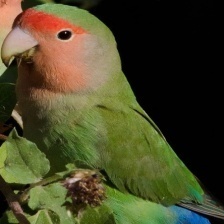
Species: ROSY FACED LOVEBIRD
Scientific name: AGAPORNIS ROSEICOLLIS